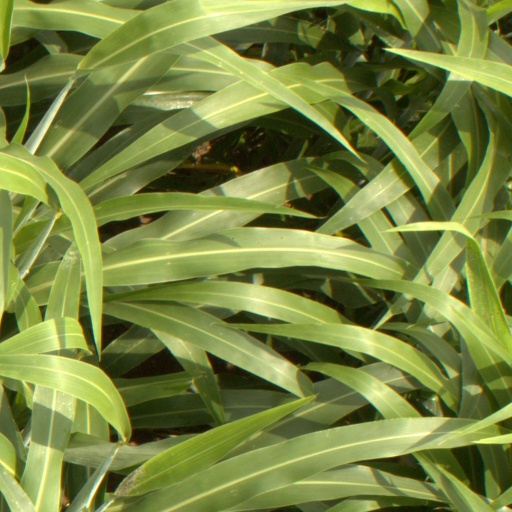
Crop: sorghum